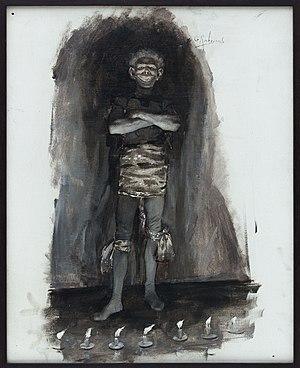
Portrait de Gwynplaine sur la scène de la Green-box. Cette peinture à l'huile de Georges-Antoine Rochegrosse a servi de modèle à la gravure de Fortuné Méaulle reproduite en page 1 du roman de Victor Hugo, L'Homme qui rit, dans l'Édition Hugues (1886). L'illustration correspond au texte de la deuxième partie «
L'Homme qui rit est un roman philosophique de Victor Hugo publié en avril 1869 dont l’action se déroule dans l’Angleterre de la fin du XVIIᵉ et du début du XVIIIᵉ siècle. Il est notamment célèbre pour la figure mutilée dans un rire permanent de son héros qui a fortement inspiré le monde littéraire et cinématographique.